Glory Leppänen

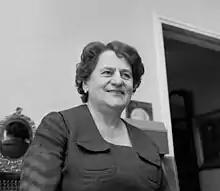
Glory Leppänen in 1965

Glory Leppänen ( Renvall; 28 November 1901 — 26 October 1979) was a Finnish actress, theatre and film director, and writer.